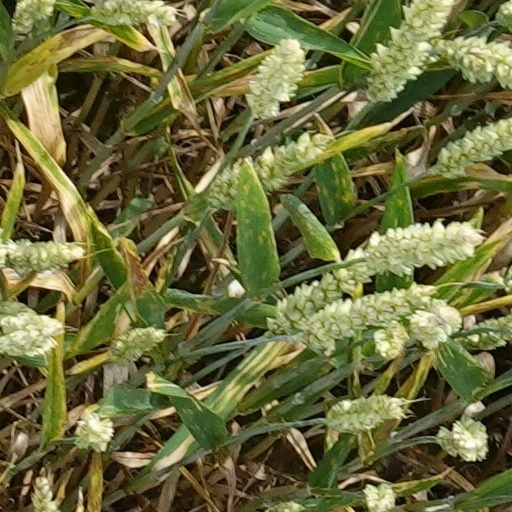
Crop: wheat